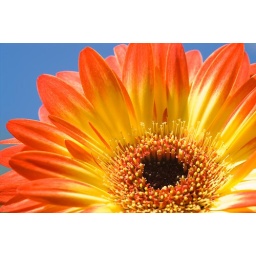
Yellow and Red Gerbera against blue sky